HDMS Bellona (1830)

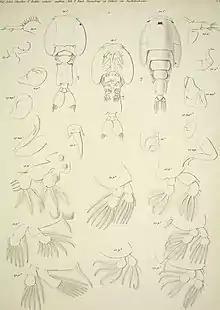
Plate with parasitic copepods from Krøyer's book from 1861

"HDMS Bellona" was launched on 15 September 1830. Commissioned on 1 May 1835, she completed an expedition to the Mediterranean Sea from Copenhagen between 1 May and 5 September 1835. She was under the command of captain Louis de Coninck and brought back some of Bertel Thorvaldsen's works.